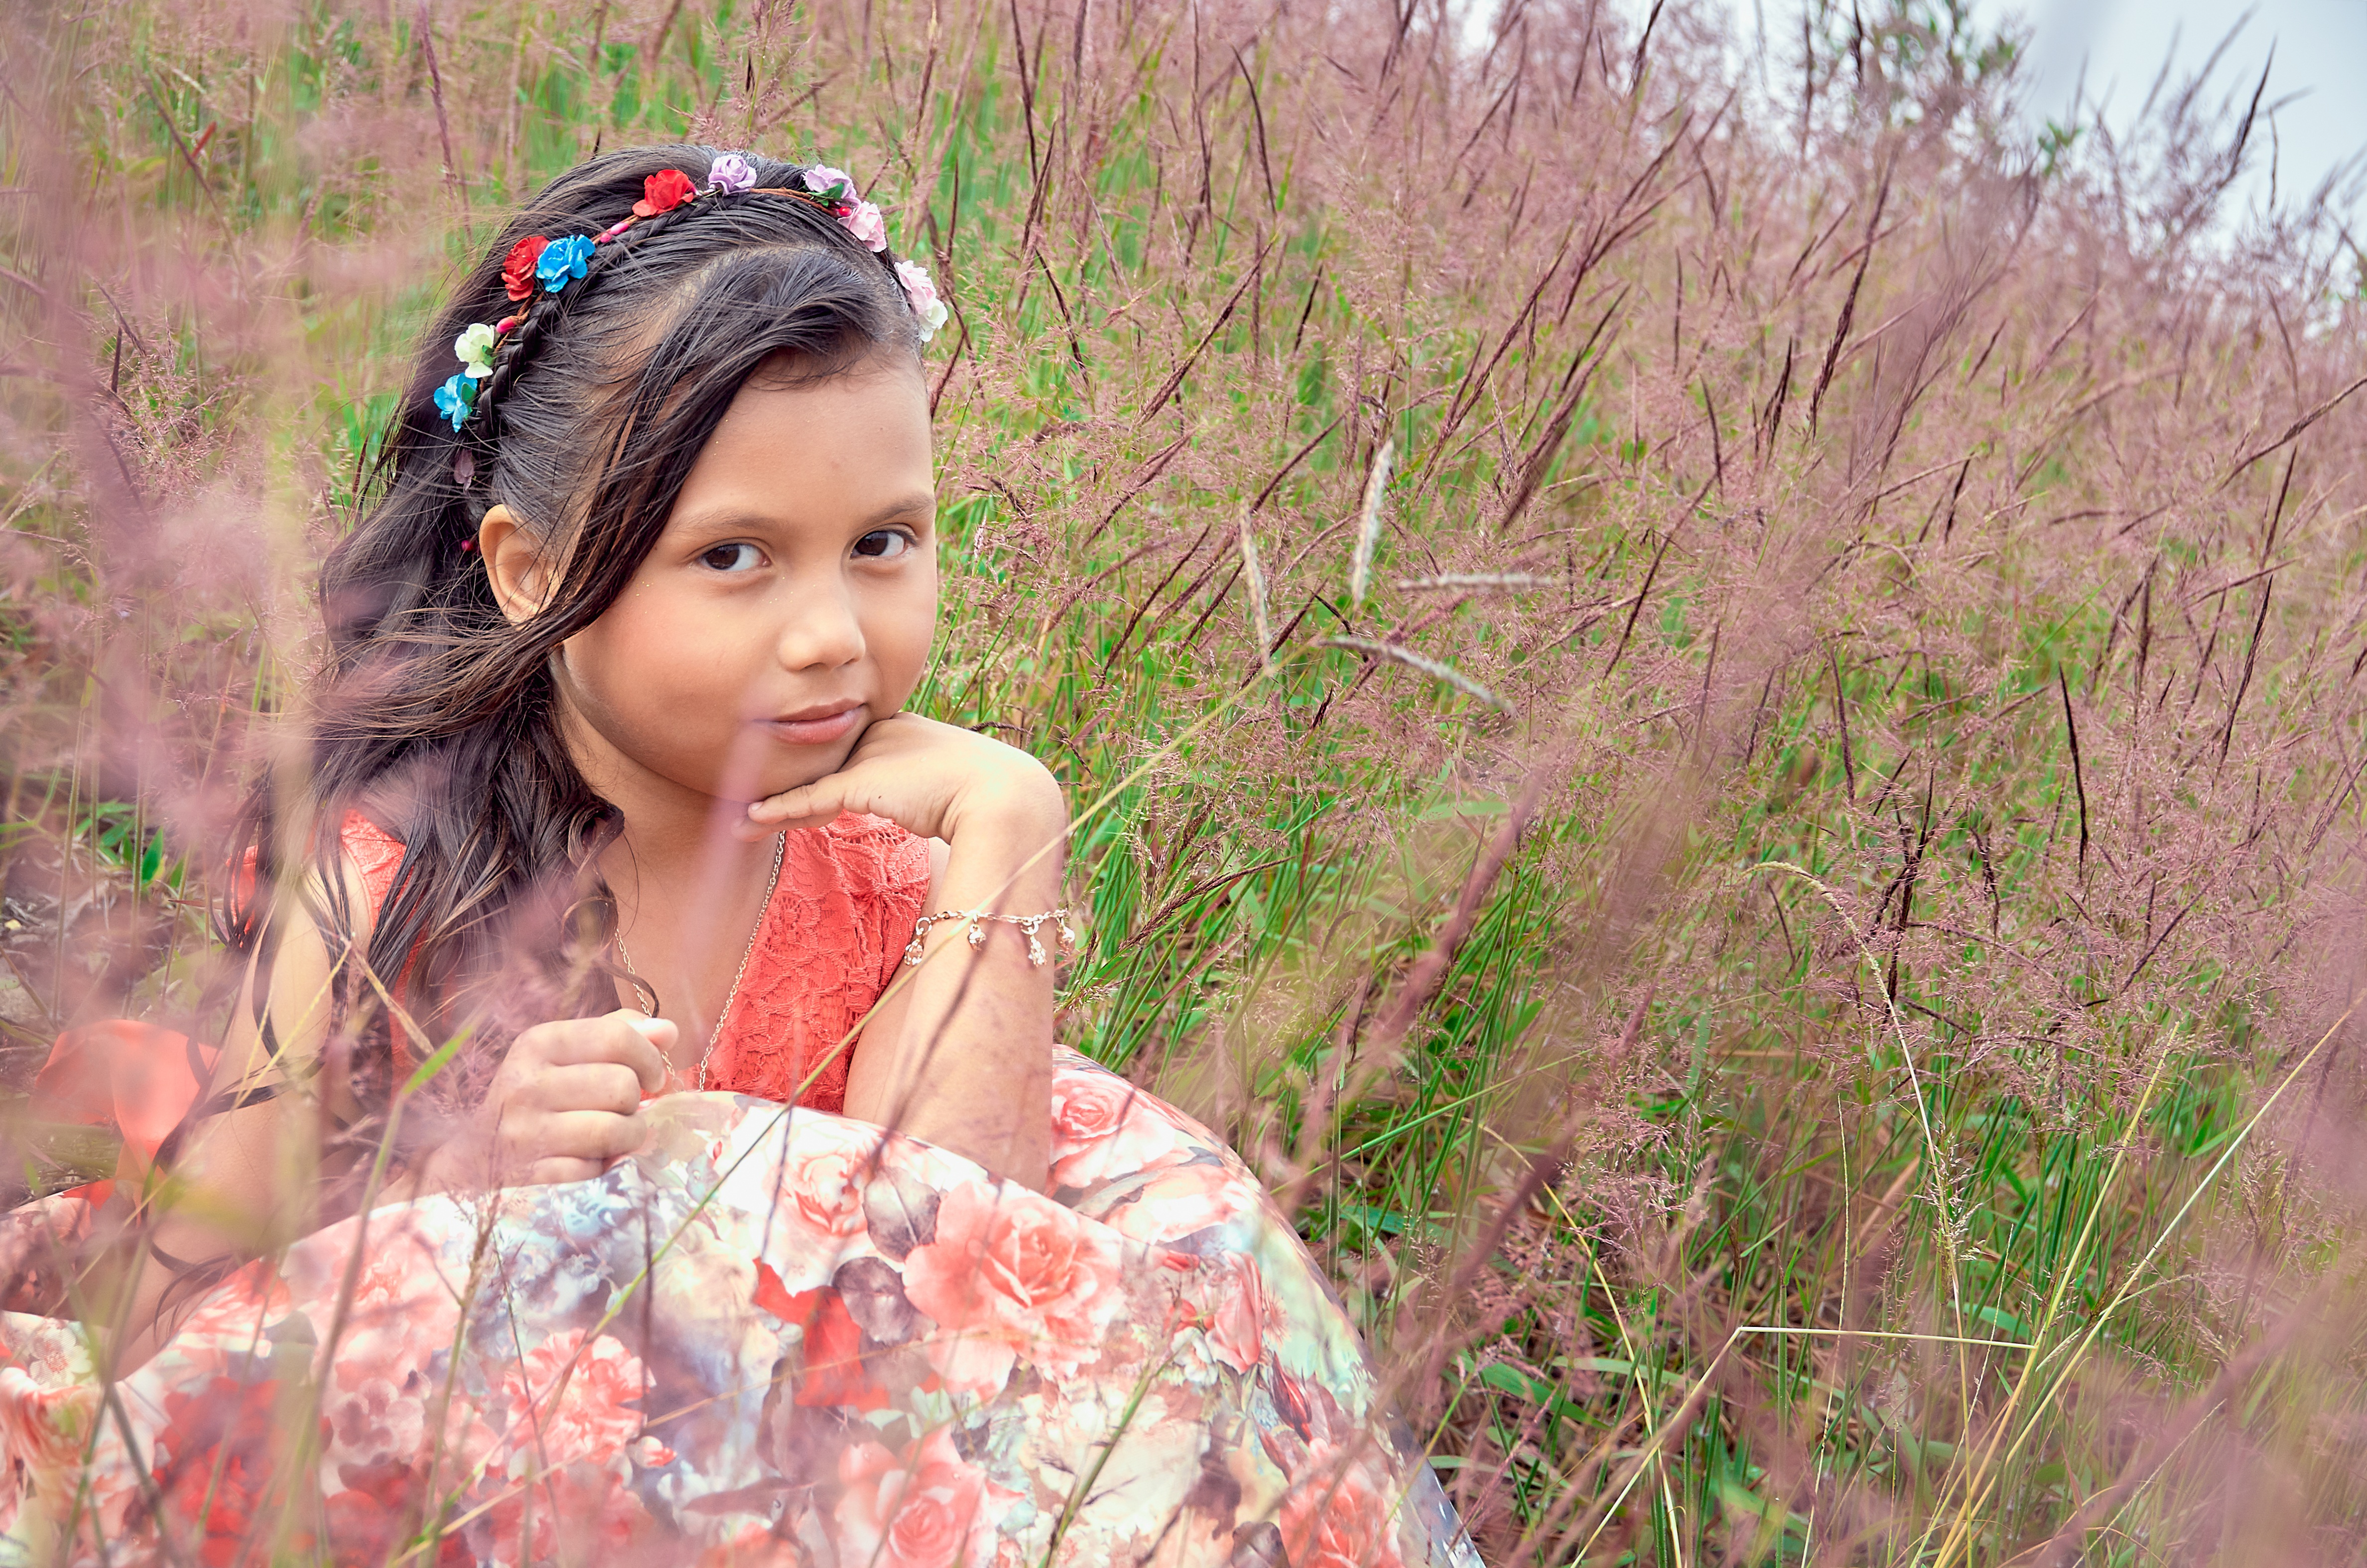
natural, skin, hairstyle, plant, People in nature, happy, flash photography, grass, fawn, black hair, grass family, long hair, grassland, headpiece, jewellery, brown hair, magenta, fashion accessory, peach, sitting, fun, portrait photography, necklace, headband, photo shoot, hair accessory, prairie, tradition, child, wildflower